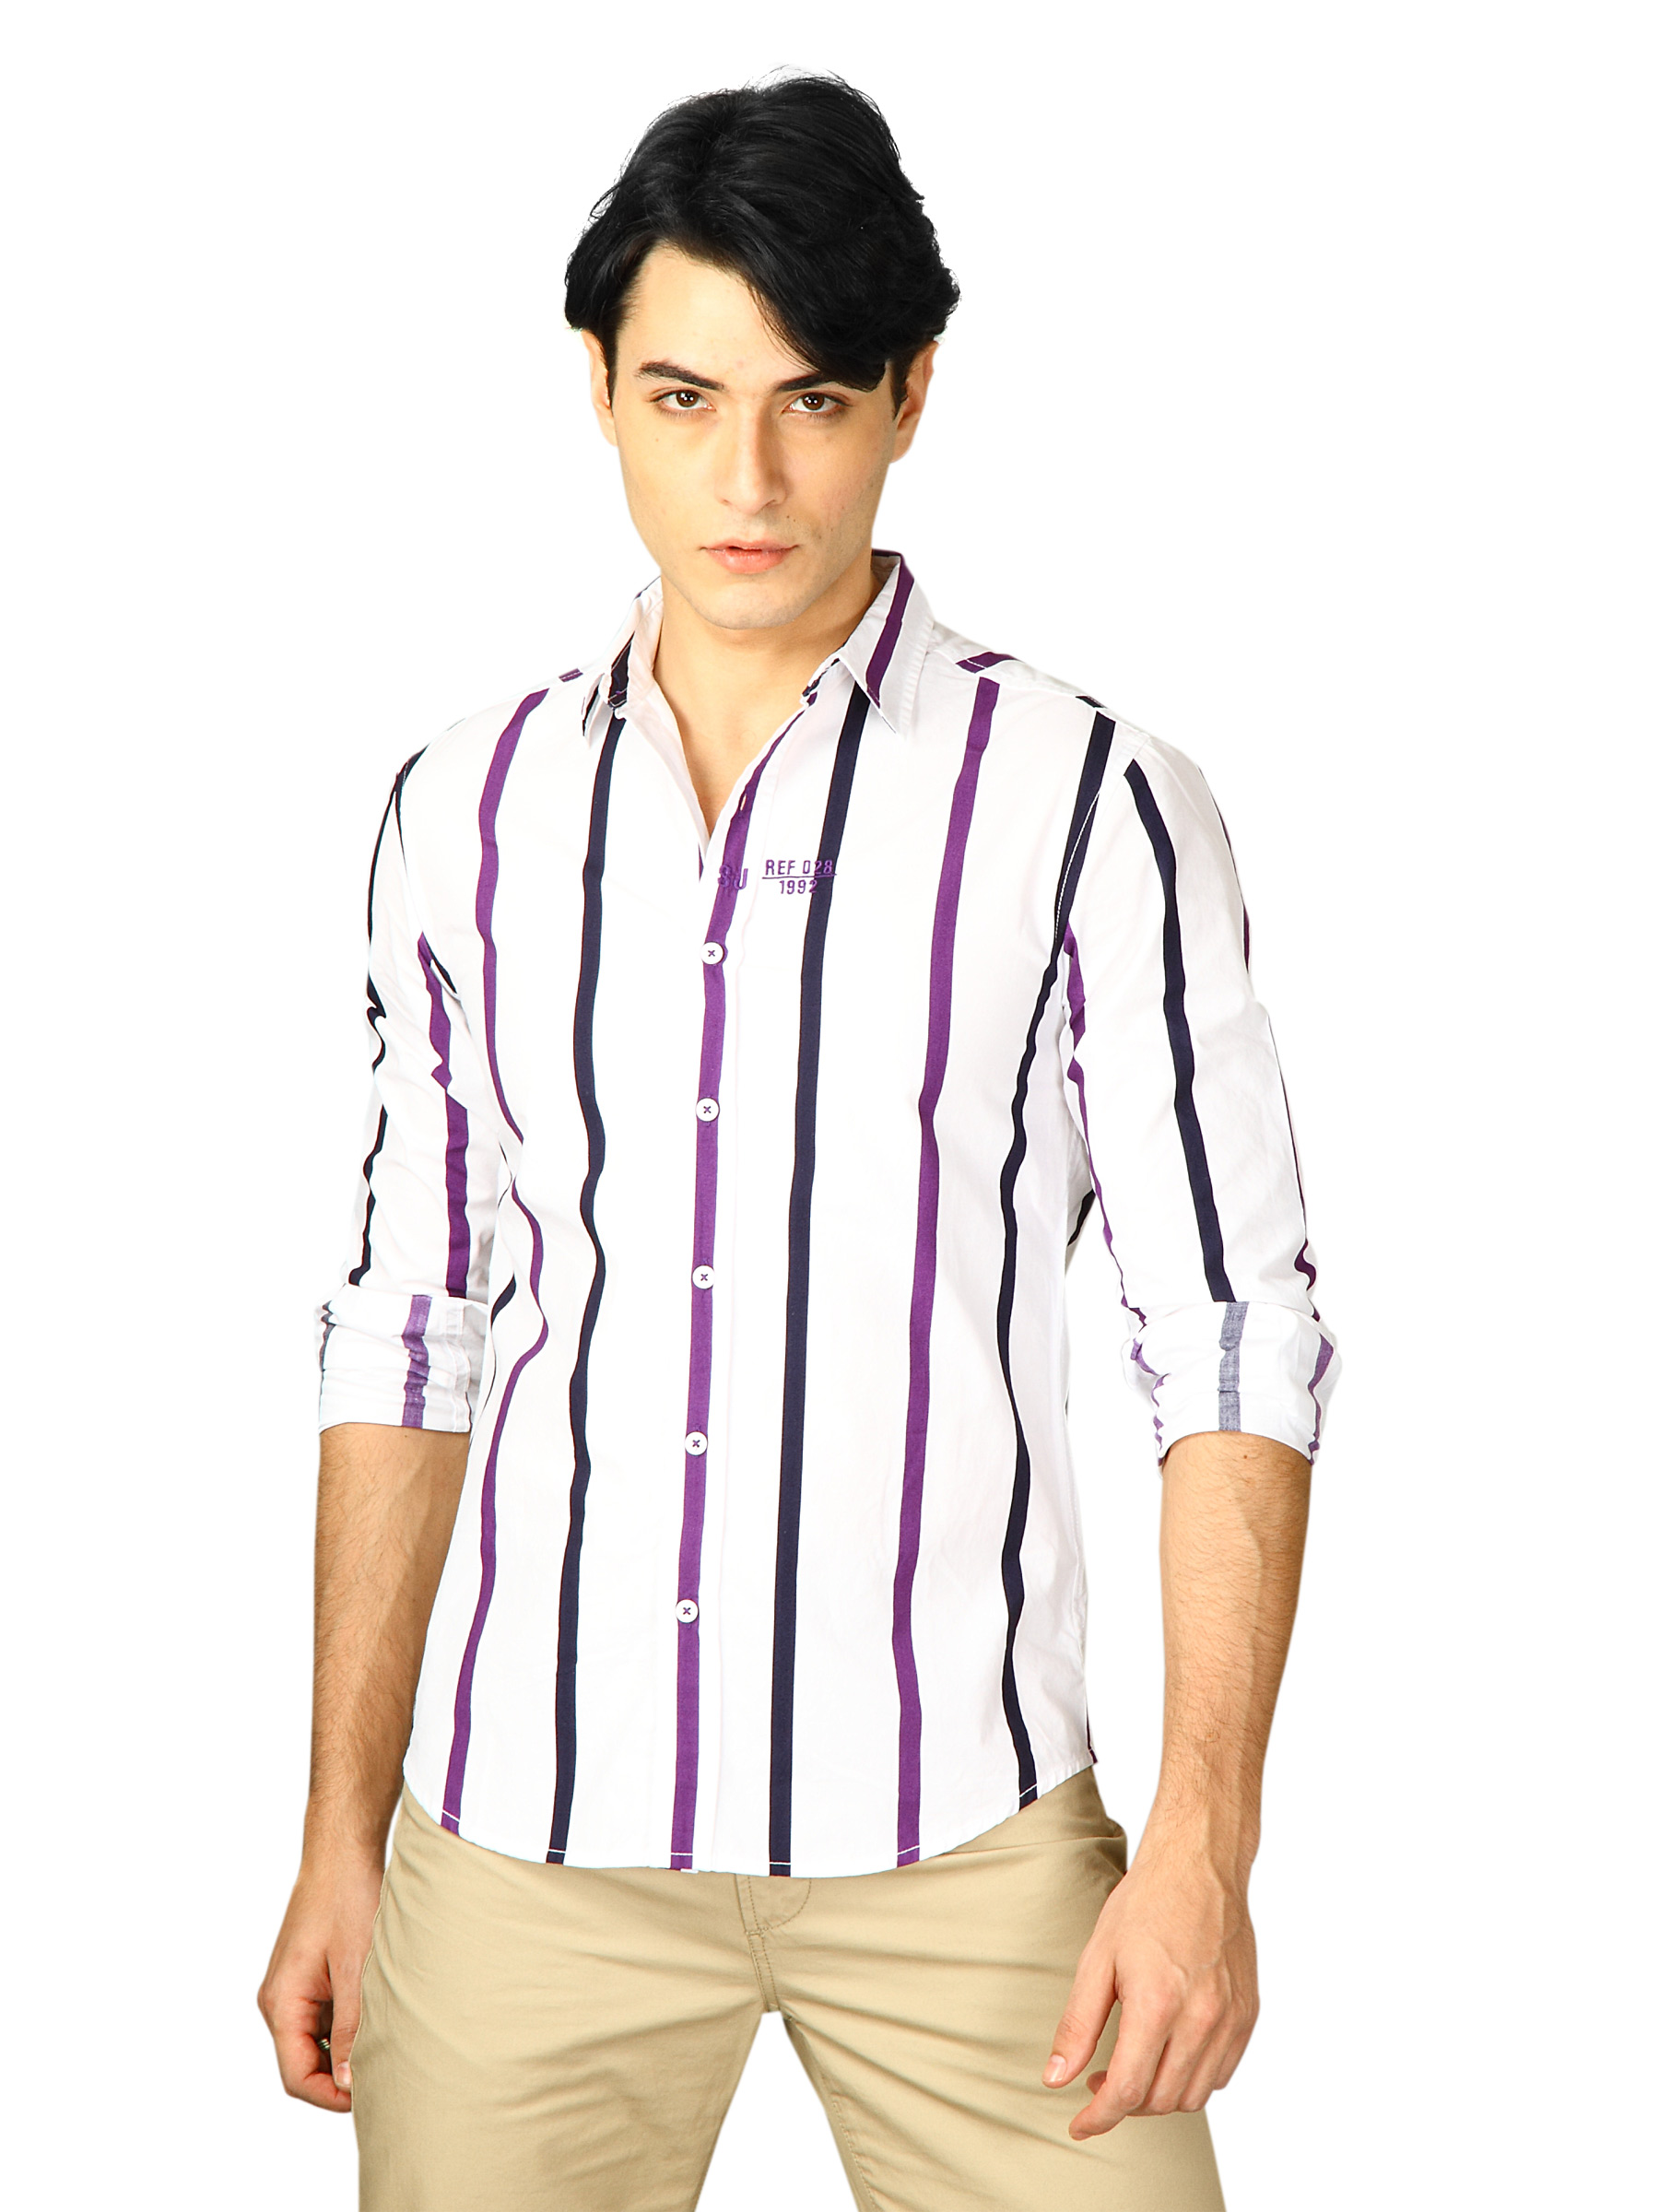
Spykar Men Ranger Purple-Black Stripe White Shirts
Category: Apparel / Topwear / Shirts
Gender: Men
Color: White
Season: Fall 2011
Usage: Casual